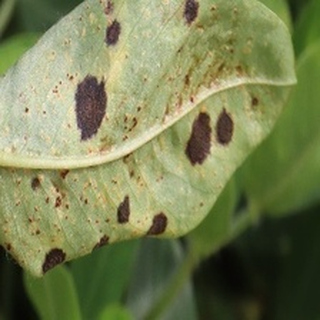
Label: groundnut_rust